Lamanon

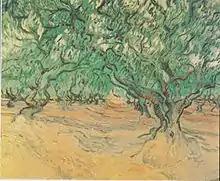
Oliveraie des AlpillesVincent van GoghSeptember 1889

The vin de pays des Alpilles is a country wine from the North of Bouches-du-Rhône which is not part of the Appellation d'origine contrôlée label. It was known until 2001 under the name "Vin de pays de la Petite Crau". The production is about 6000 hectolitres per year. Its vineyard lies on a stony soil, delimited by the Durance in the north and the Alpilles in the south.